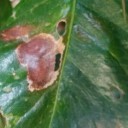
Label: Miner